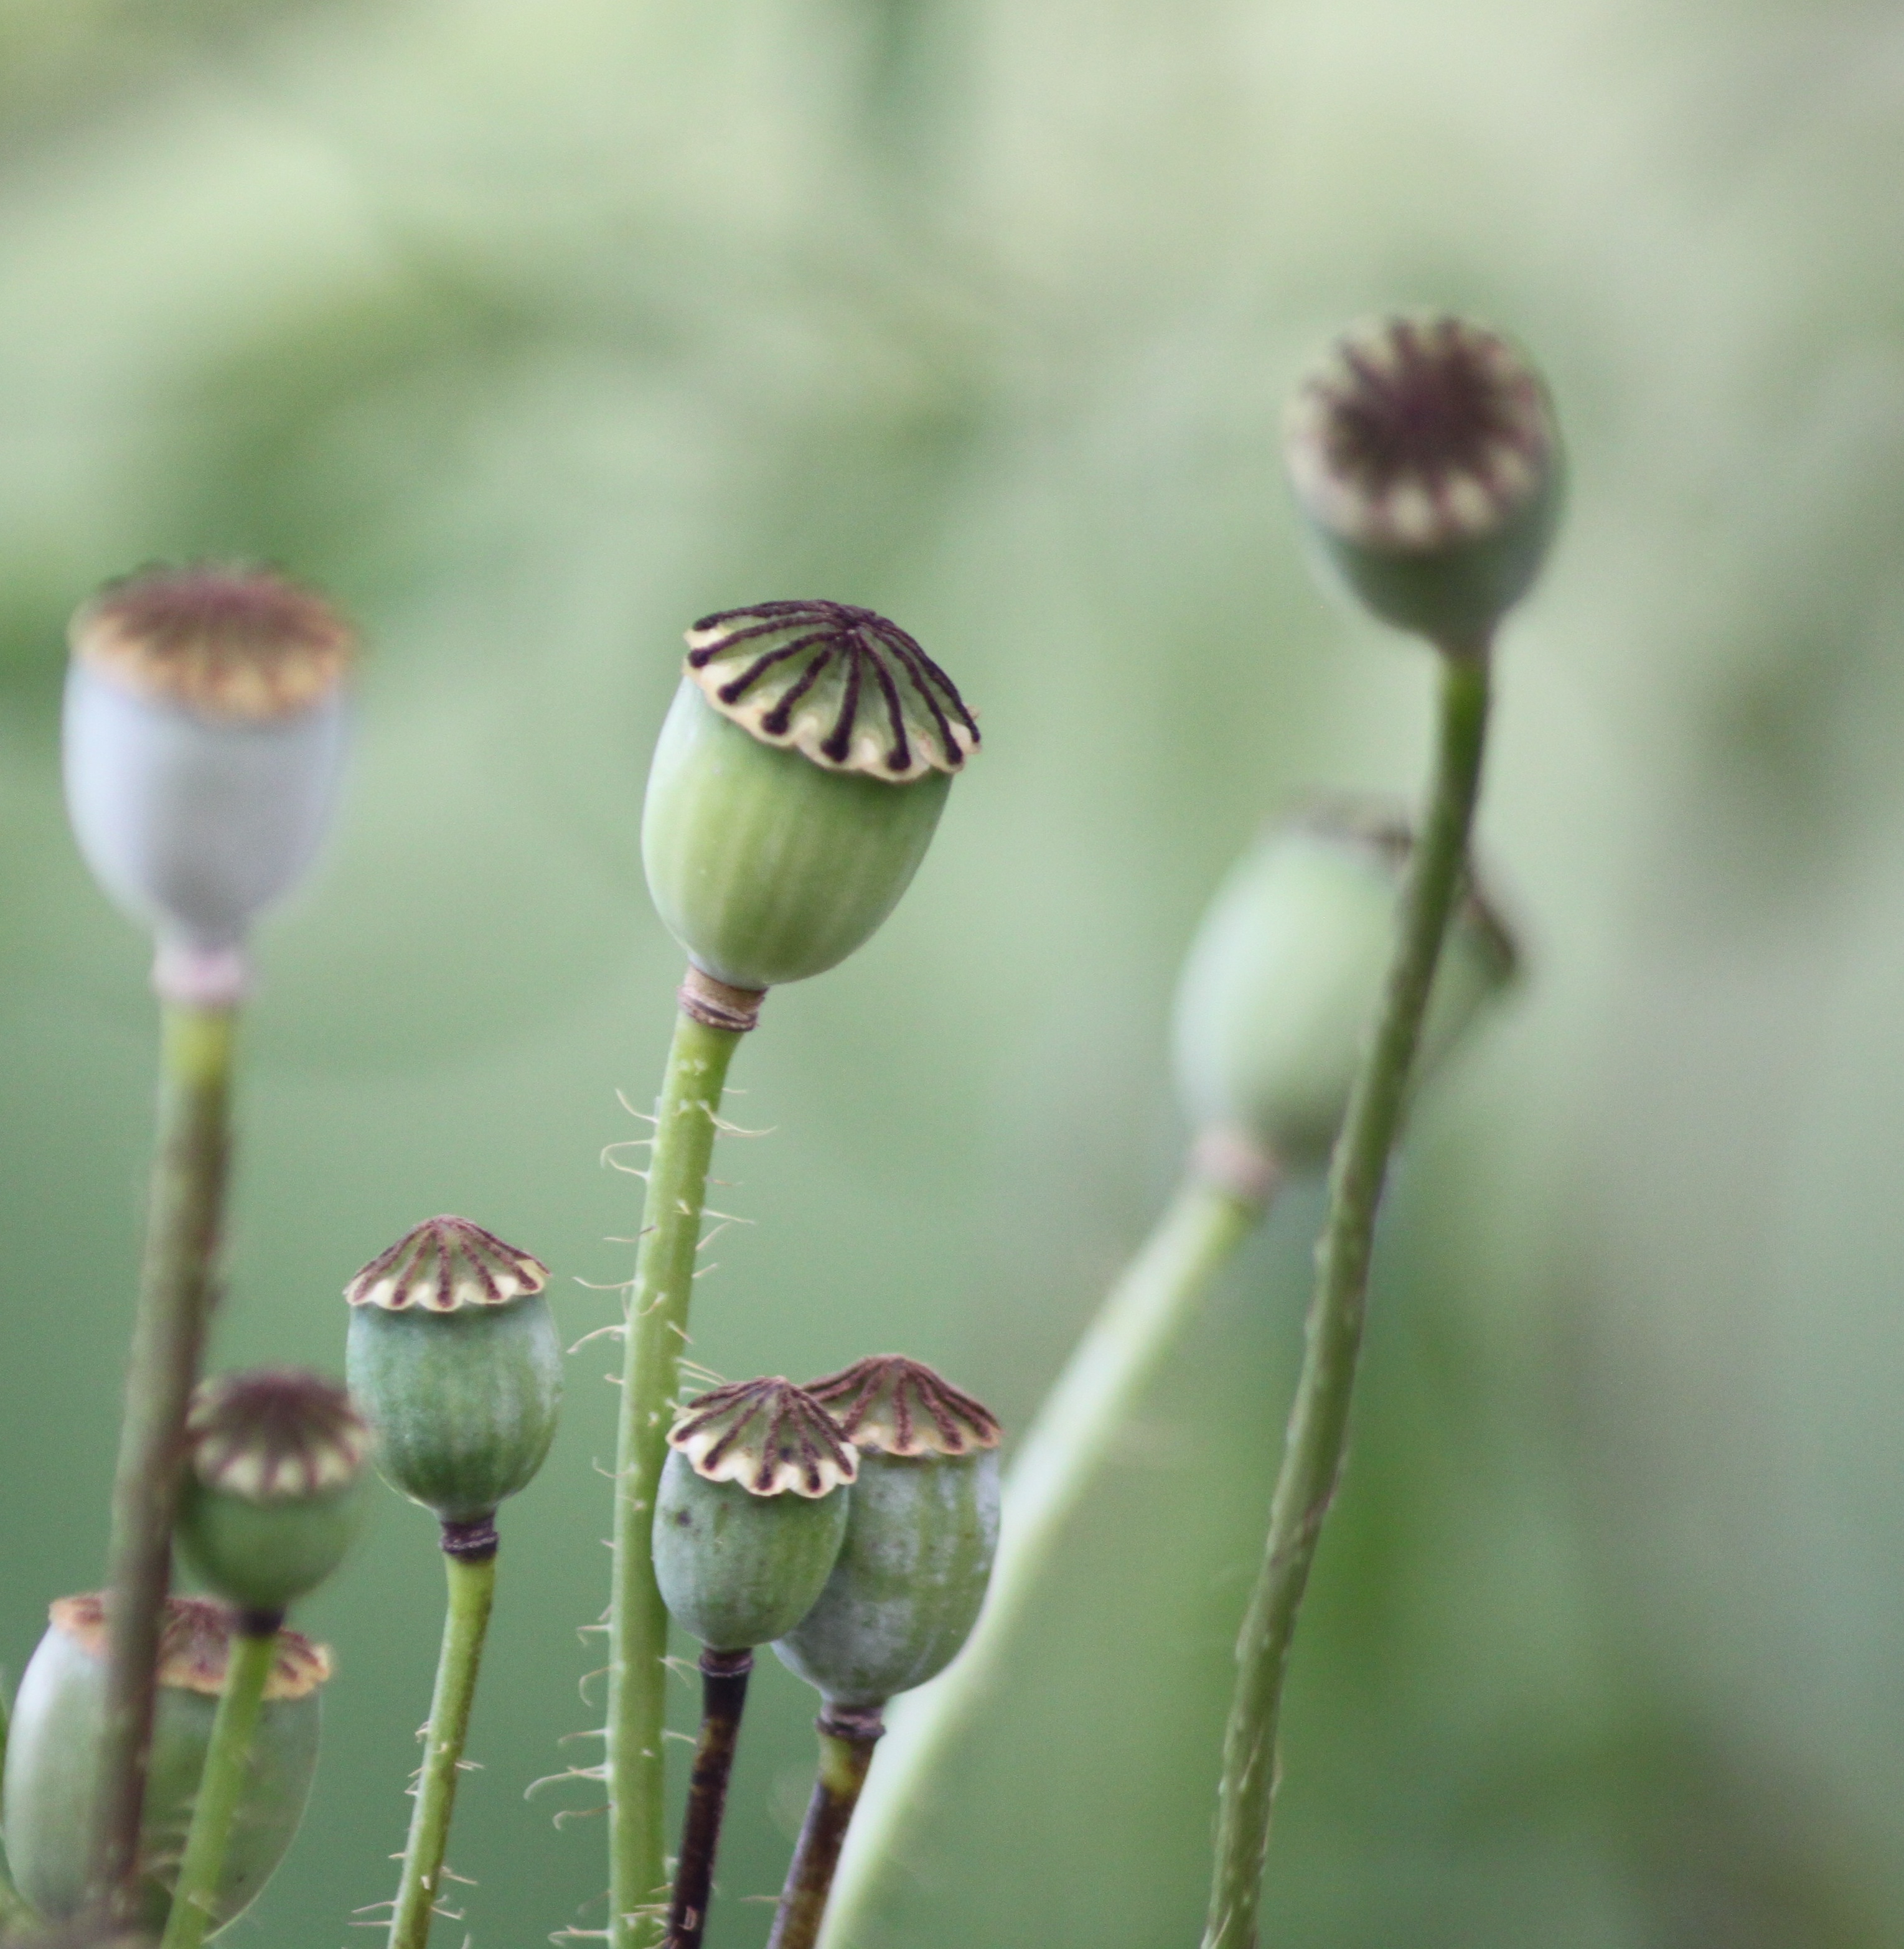
nature, plant, photography, leaf, flower, green, botany, garden, close, flora, wildflower, close up, poppy, poppies, bud, faded, macro photography, flourished from, flowering plant, daisy family, plant stem, land plant